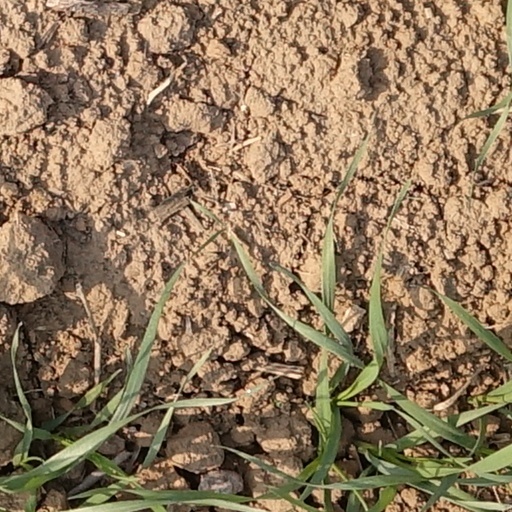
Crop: wheat